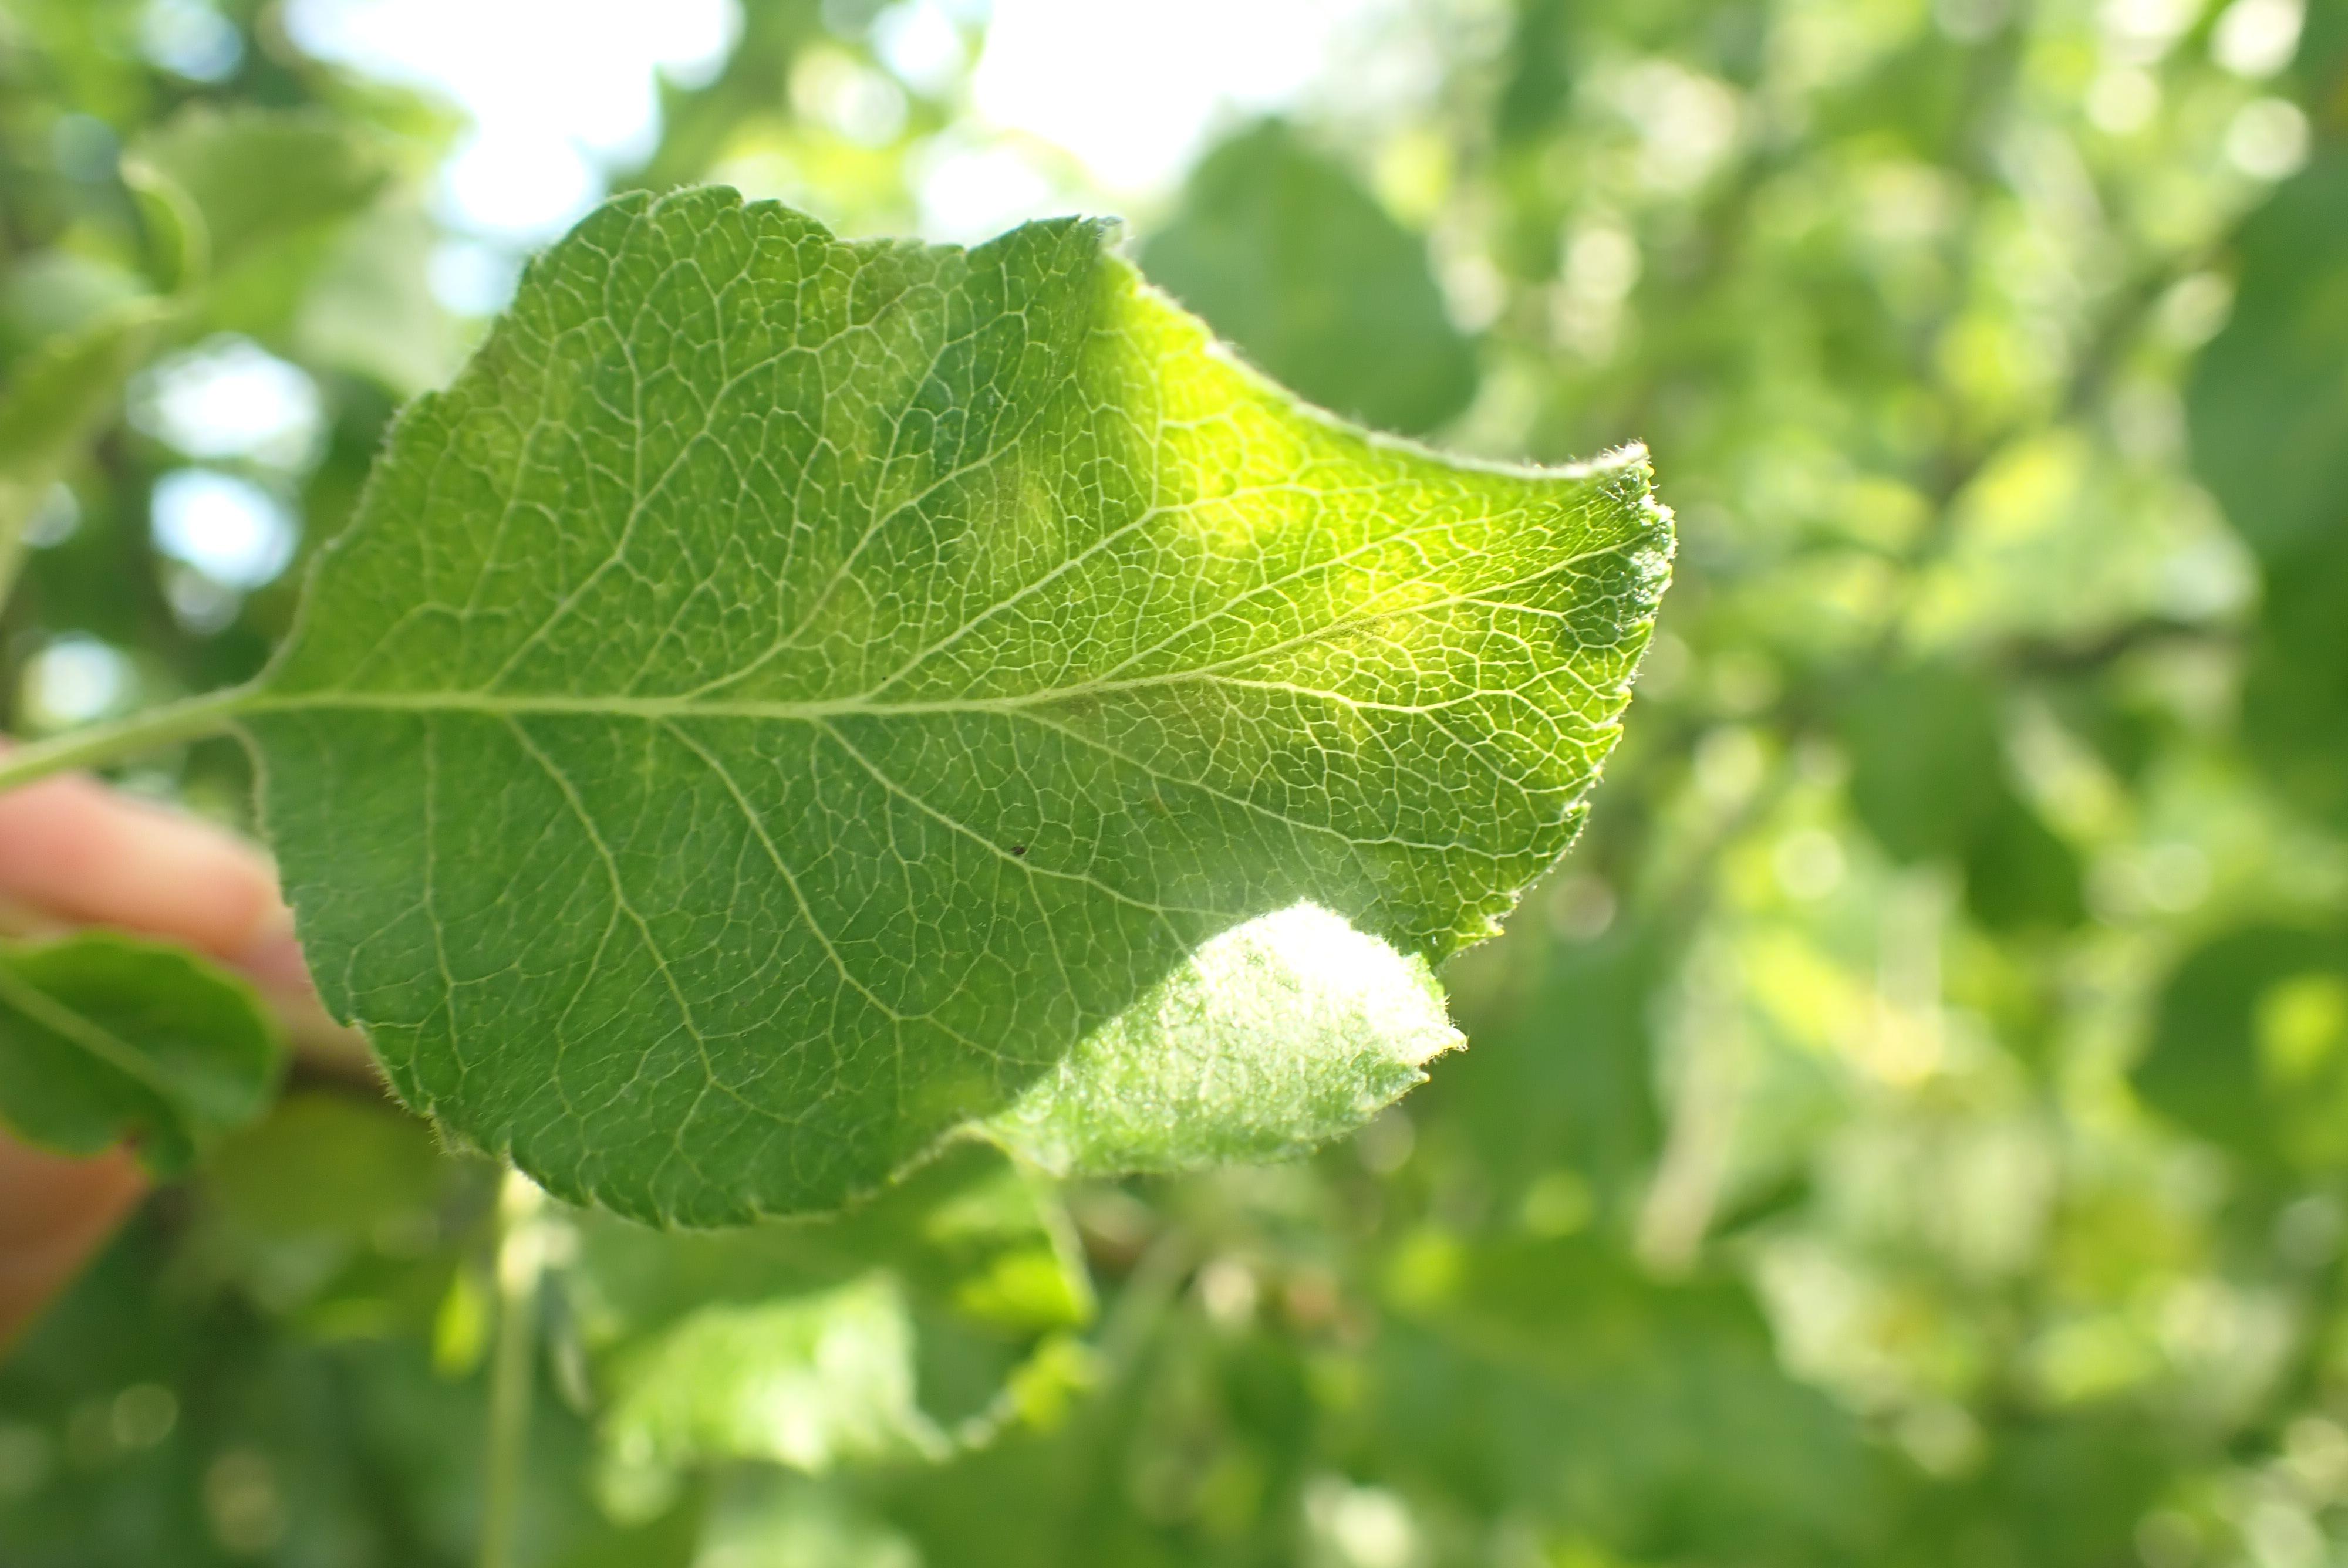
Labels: scab